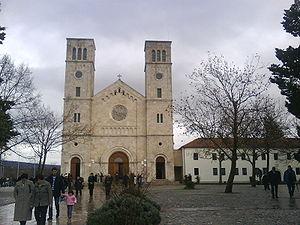
Široki Brijeg est une ville située en Bosnie-Herzégovine, dans le canton de l'Herzégovine de l'Ouest et dans la Fédération de Bosnie-et-Herzégovine. Selon les premiers résultats du recensement bosnien de 2013, la ville intra muros compte 6 426 habitants et son territoire métropolitain, appelé Ville de Široki Brijeg, 29 809.
Cet article recense les monuments nationaux situés sur le territoire de la Ville de Široki Brijeg en Bosnie-Herzégovine et dans la Fédération de Bosnie-et-Herzégovine. La liste établie par la Commission pour la protection des monuments nationaux compte 1 monument national inscrit sur la liste principale et 3 monuments inscrits sur une liste provisoire.
Le Monastère franciscain de Široki Brijeg est un monastère de franciscains situé sur le territoire de la Ville de Široki Brijeg en Bosnie-Herzégovine. Construit entre 1846 et 1860, il est inscrit sur la liste des monuments nationaux de Bosnie-Herzégovine.